Bergen

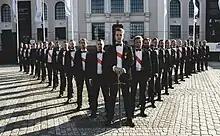
The male choir of the University of Bergen in 2018

The last half of the 19th century saw a period of rapid expansion and modernisation. The fire of 1855 west of Torgallmenningen led to the development of regularly sized city blocks in this area of the city centre. The city limits were expanded in 1876, and Nygård, Møhlenpris and Sandviken were urbanized with large-scale construction of city blocks housing both the poor and the wealthy. Their architecture is influenced by a variety of styles; historicism, classicism and Art Nouveau. The wealthy built villas between Møhlenpris and Nygård, and on the side of Mount Fløyen; these areas were also added to Bergen in 1876. Simultaneously, an urbanization process was taking place in Solheimsviken in Årstad, at that time outside the Bergen municipality, centred on the large industrial activity in the area. The workers' homes in this area were poorly built, and little remains after large-scale redevelopment in the 1960s–1980s.